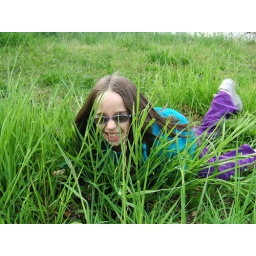
tiger in the grass